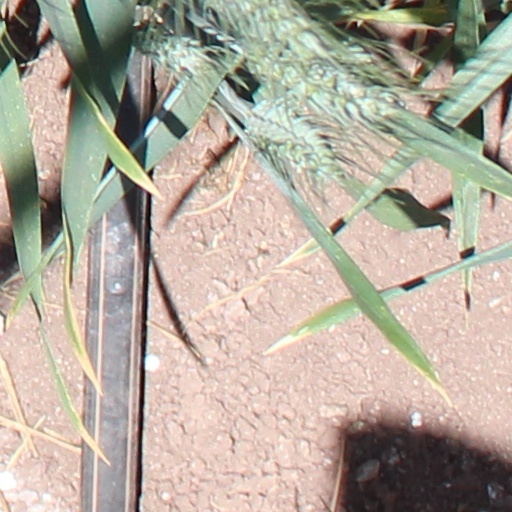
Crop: wheat